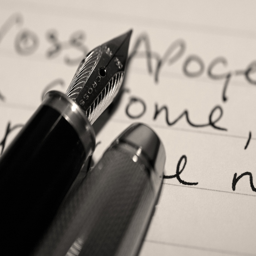
a silver and black fountain pen sits atop a page of writing .